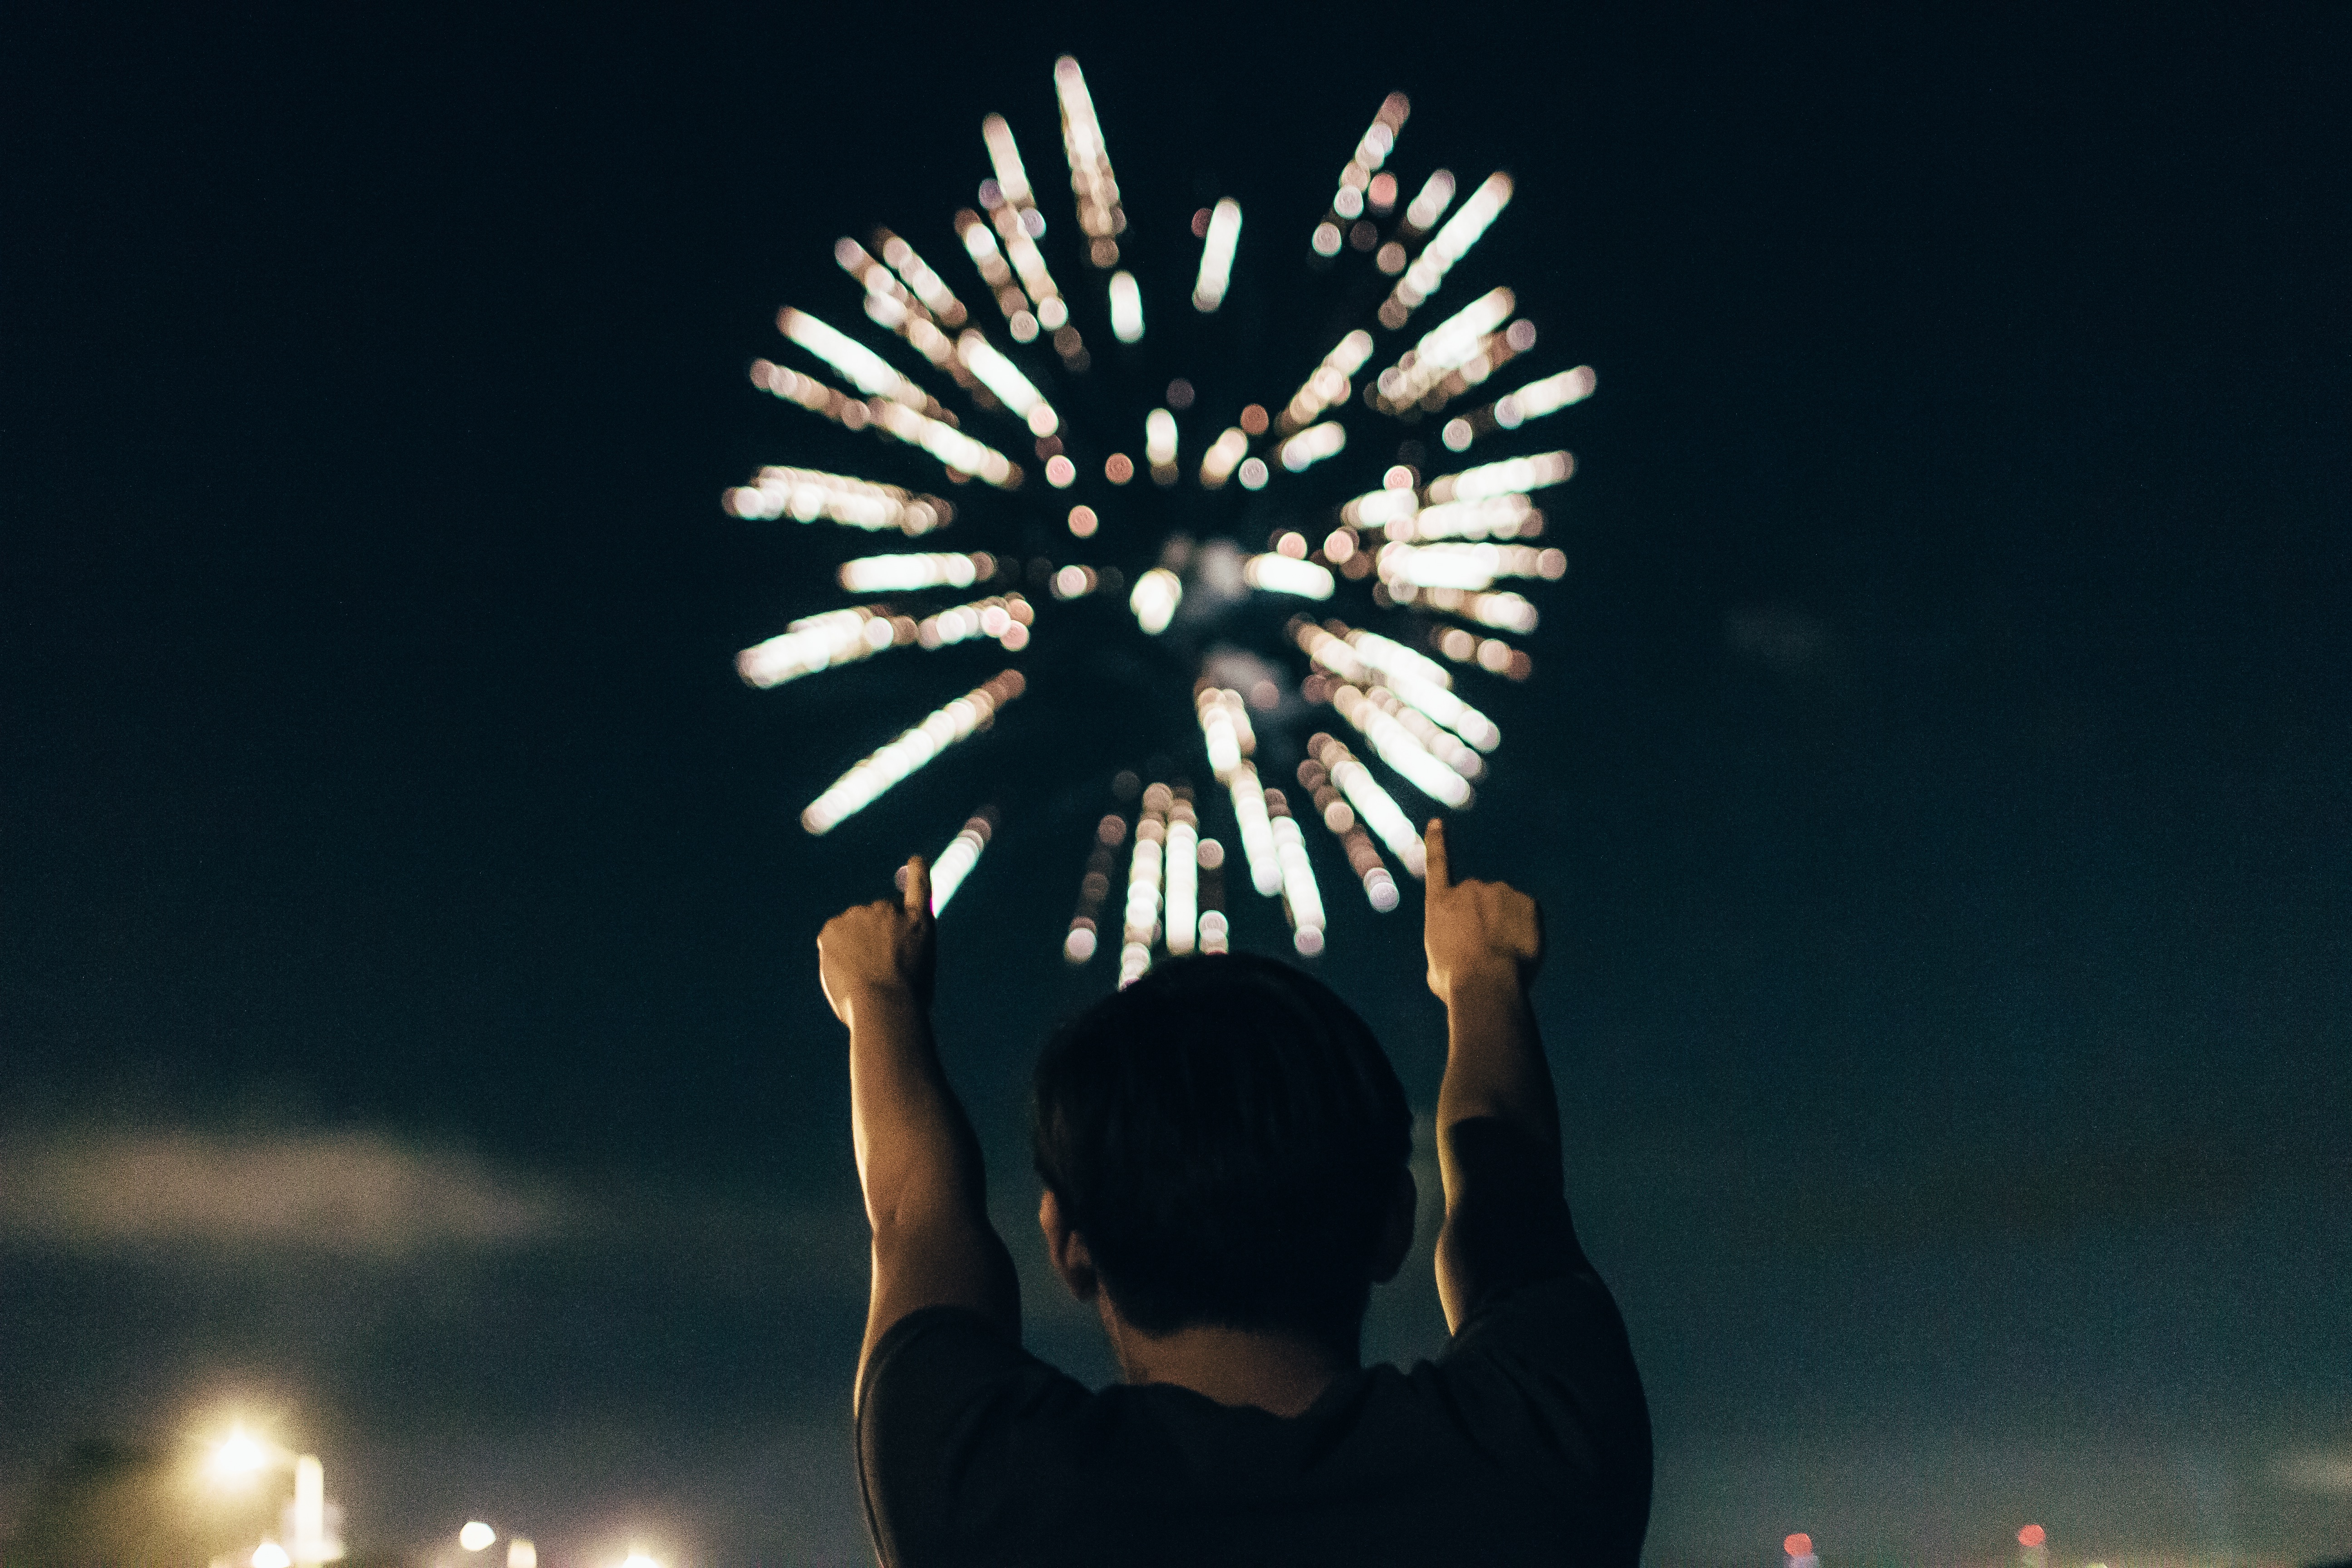
person, hair, flower, recreation, sparkler, firework, fireworks, event, outdoor recreation